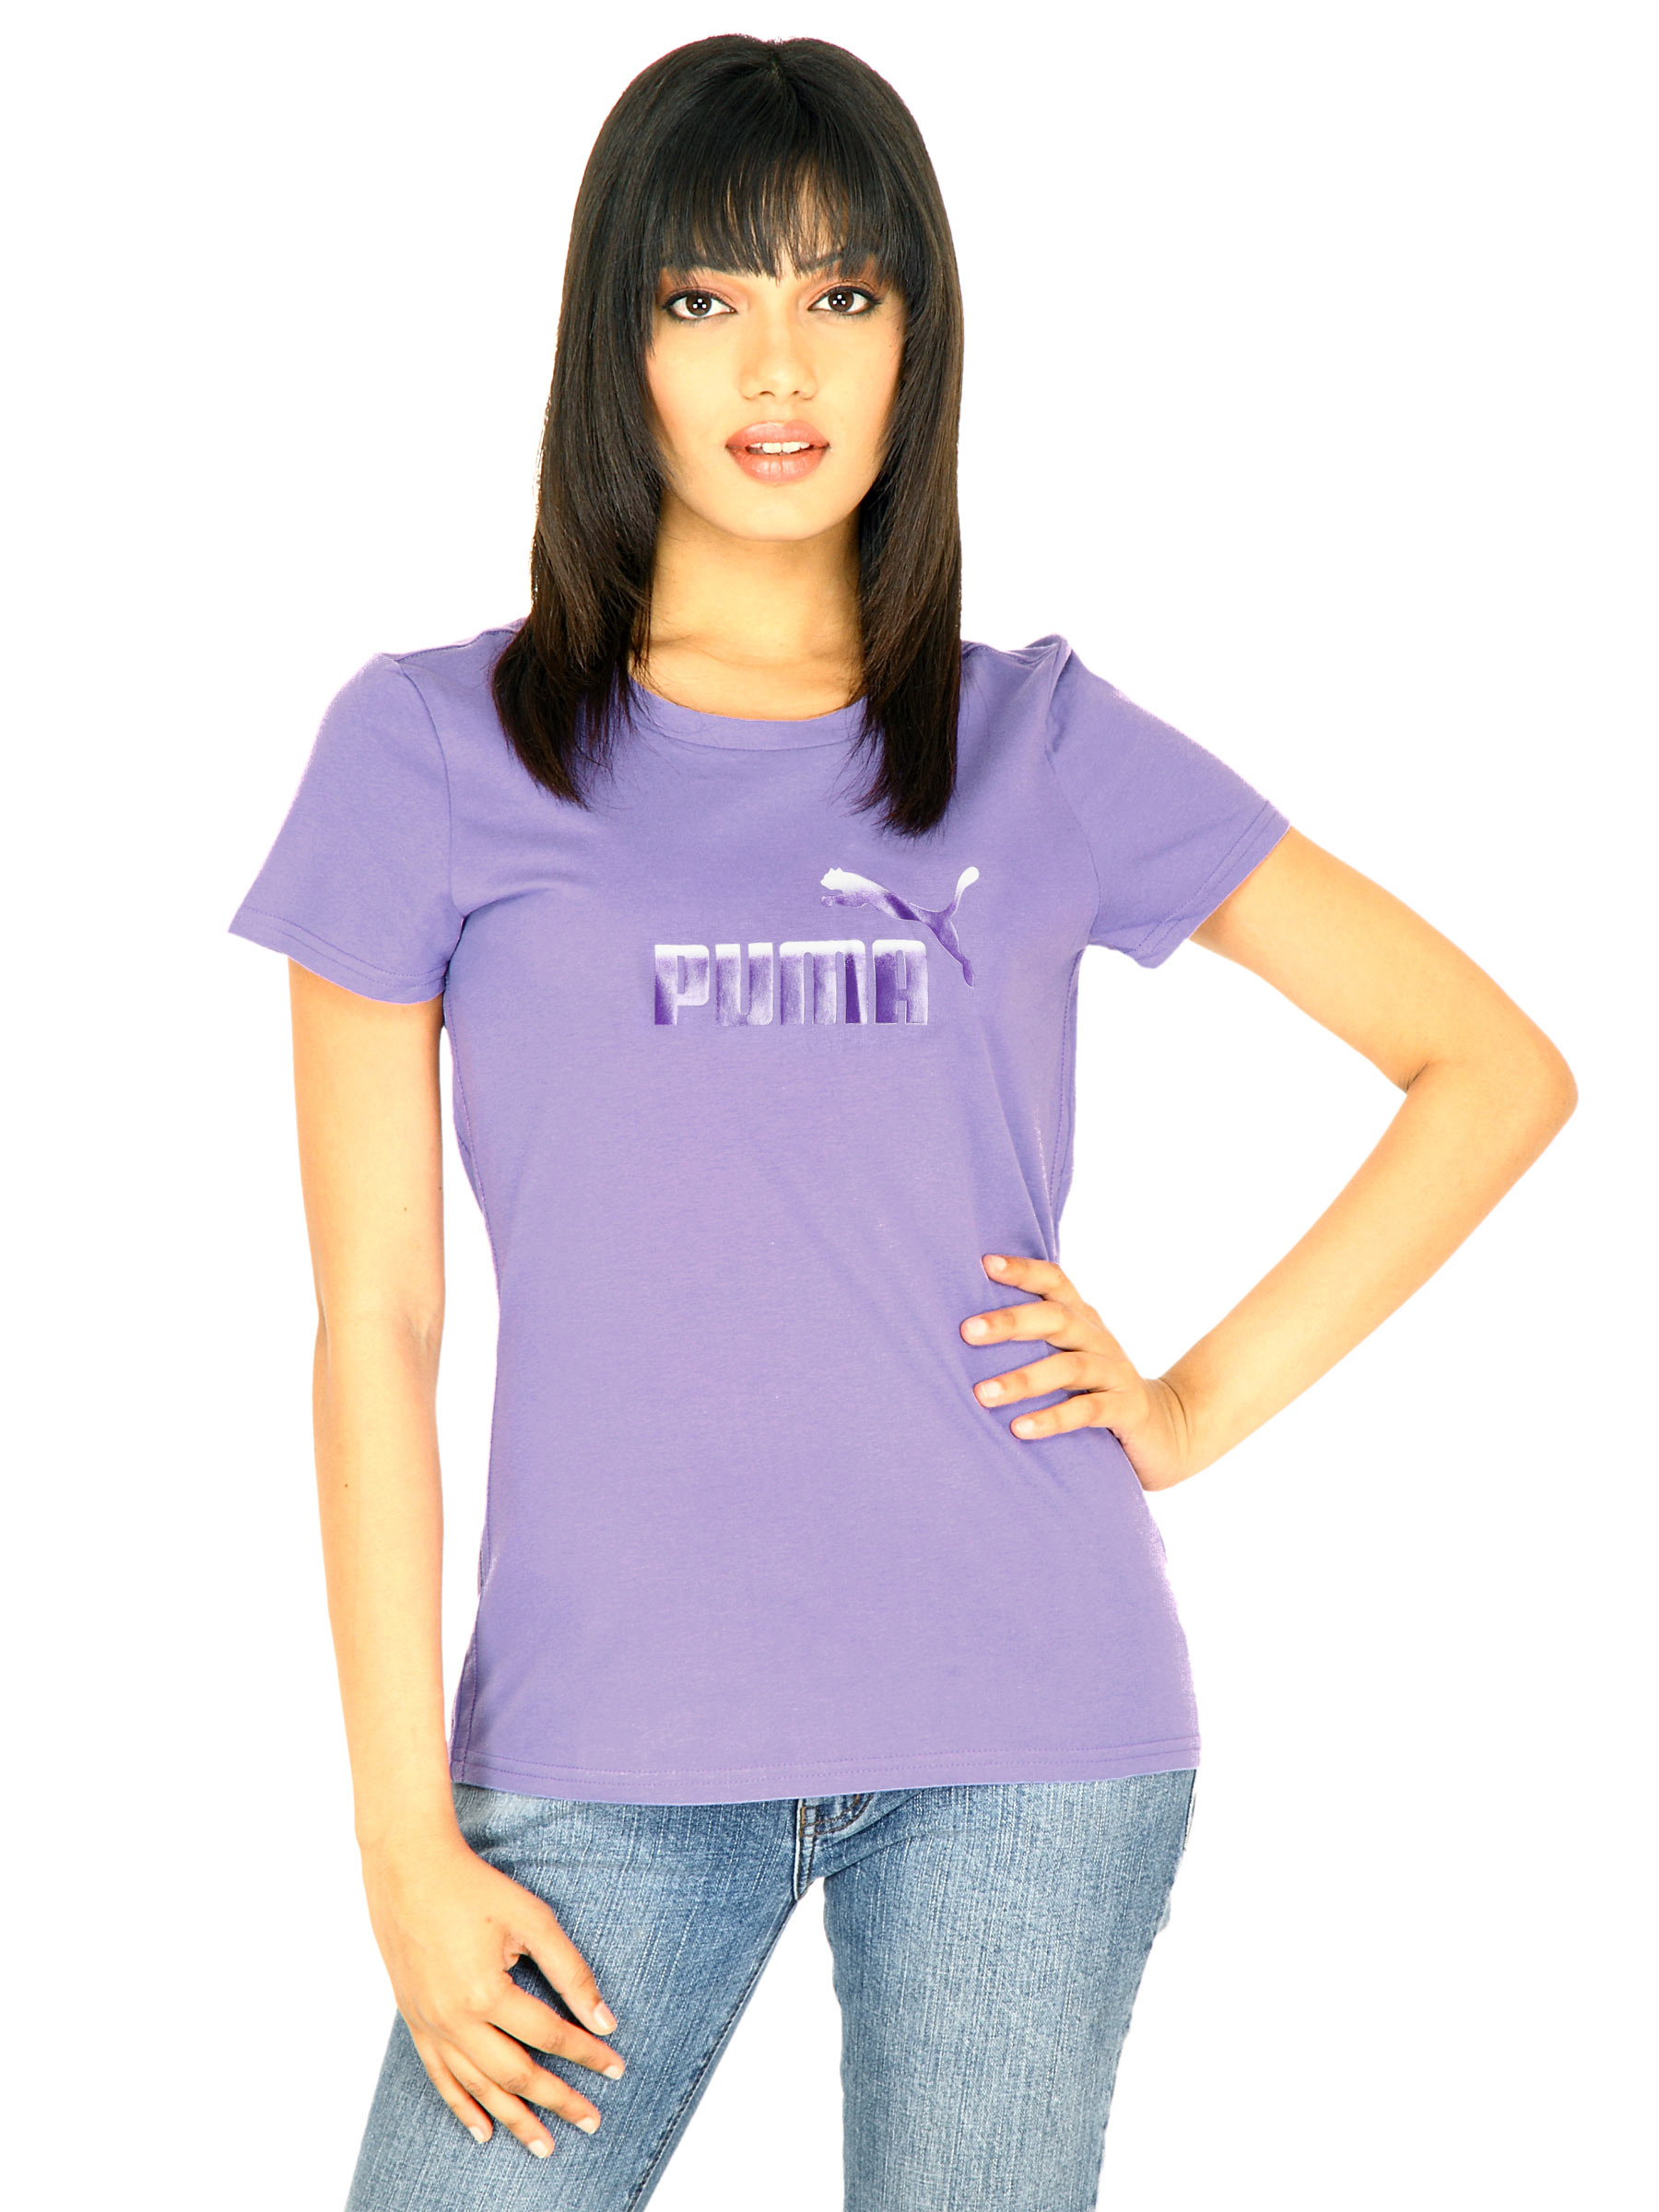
Puma Women Large Logo Purple Tshirts
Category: Apparel / Topwear / Tshirts
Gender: Women
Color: Purple
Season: Fall 2011
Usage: Sports